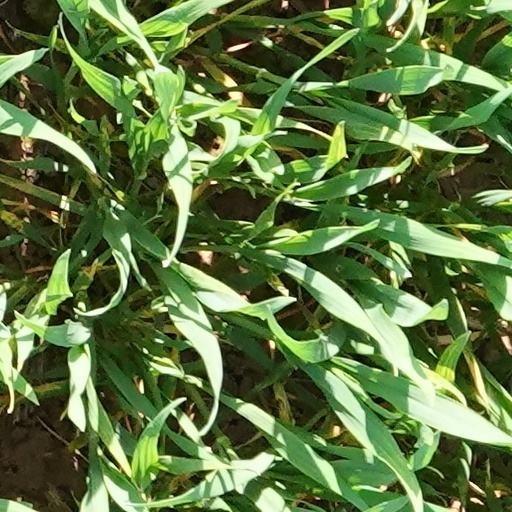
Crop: wheat